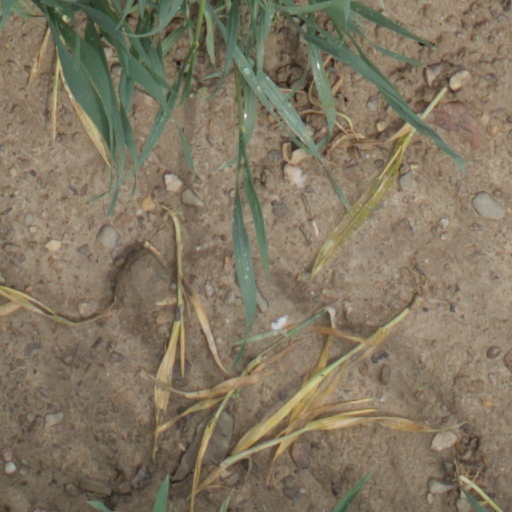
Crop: wheat